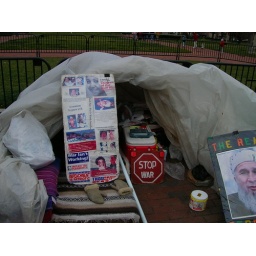
This lady has been protesting nuclear proliferation right in front of the white house for 25 years.